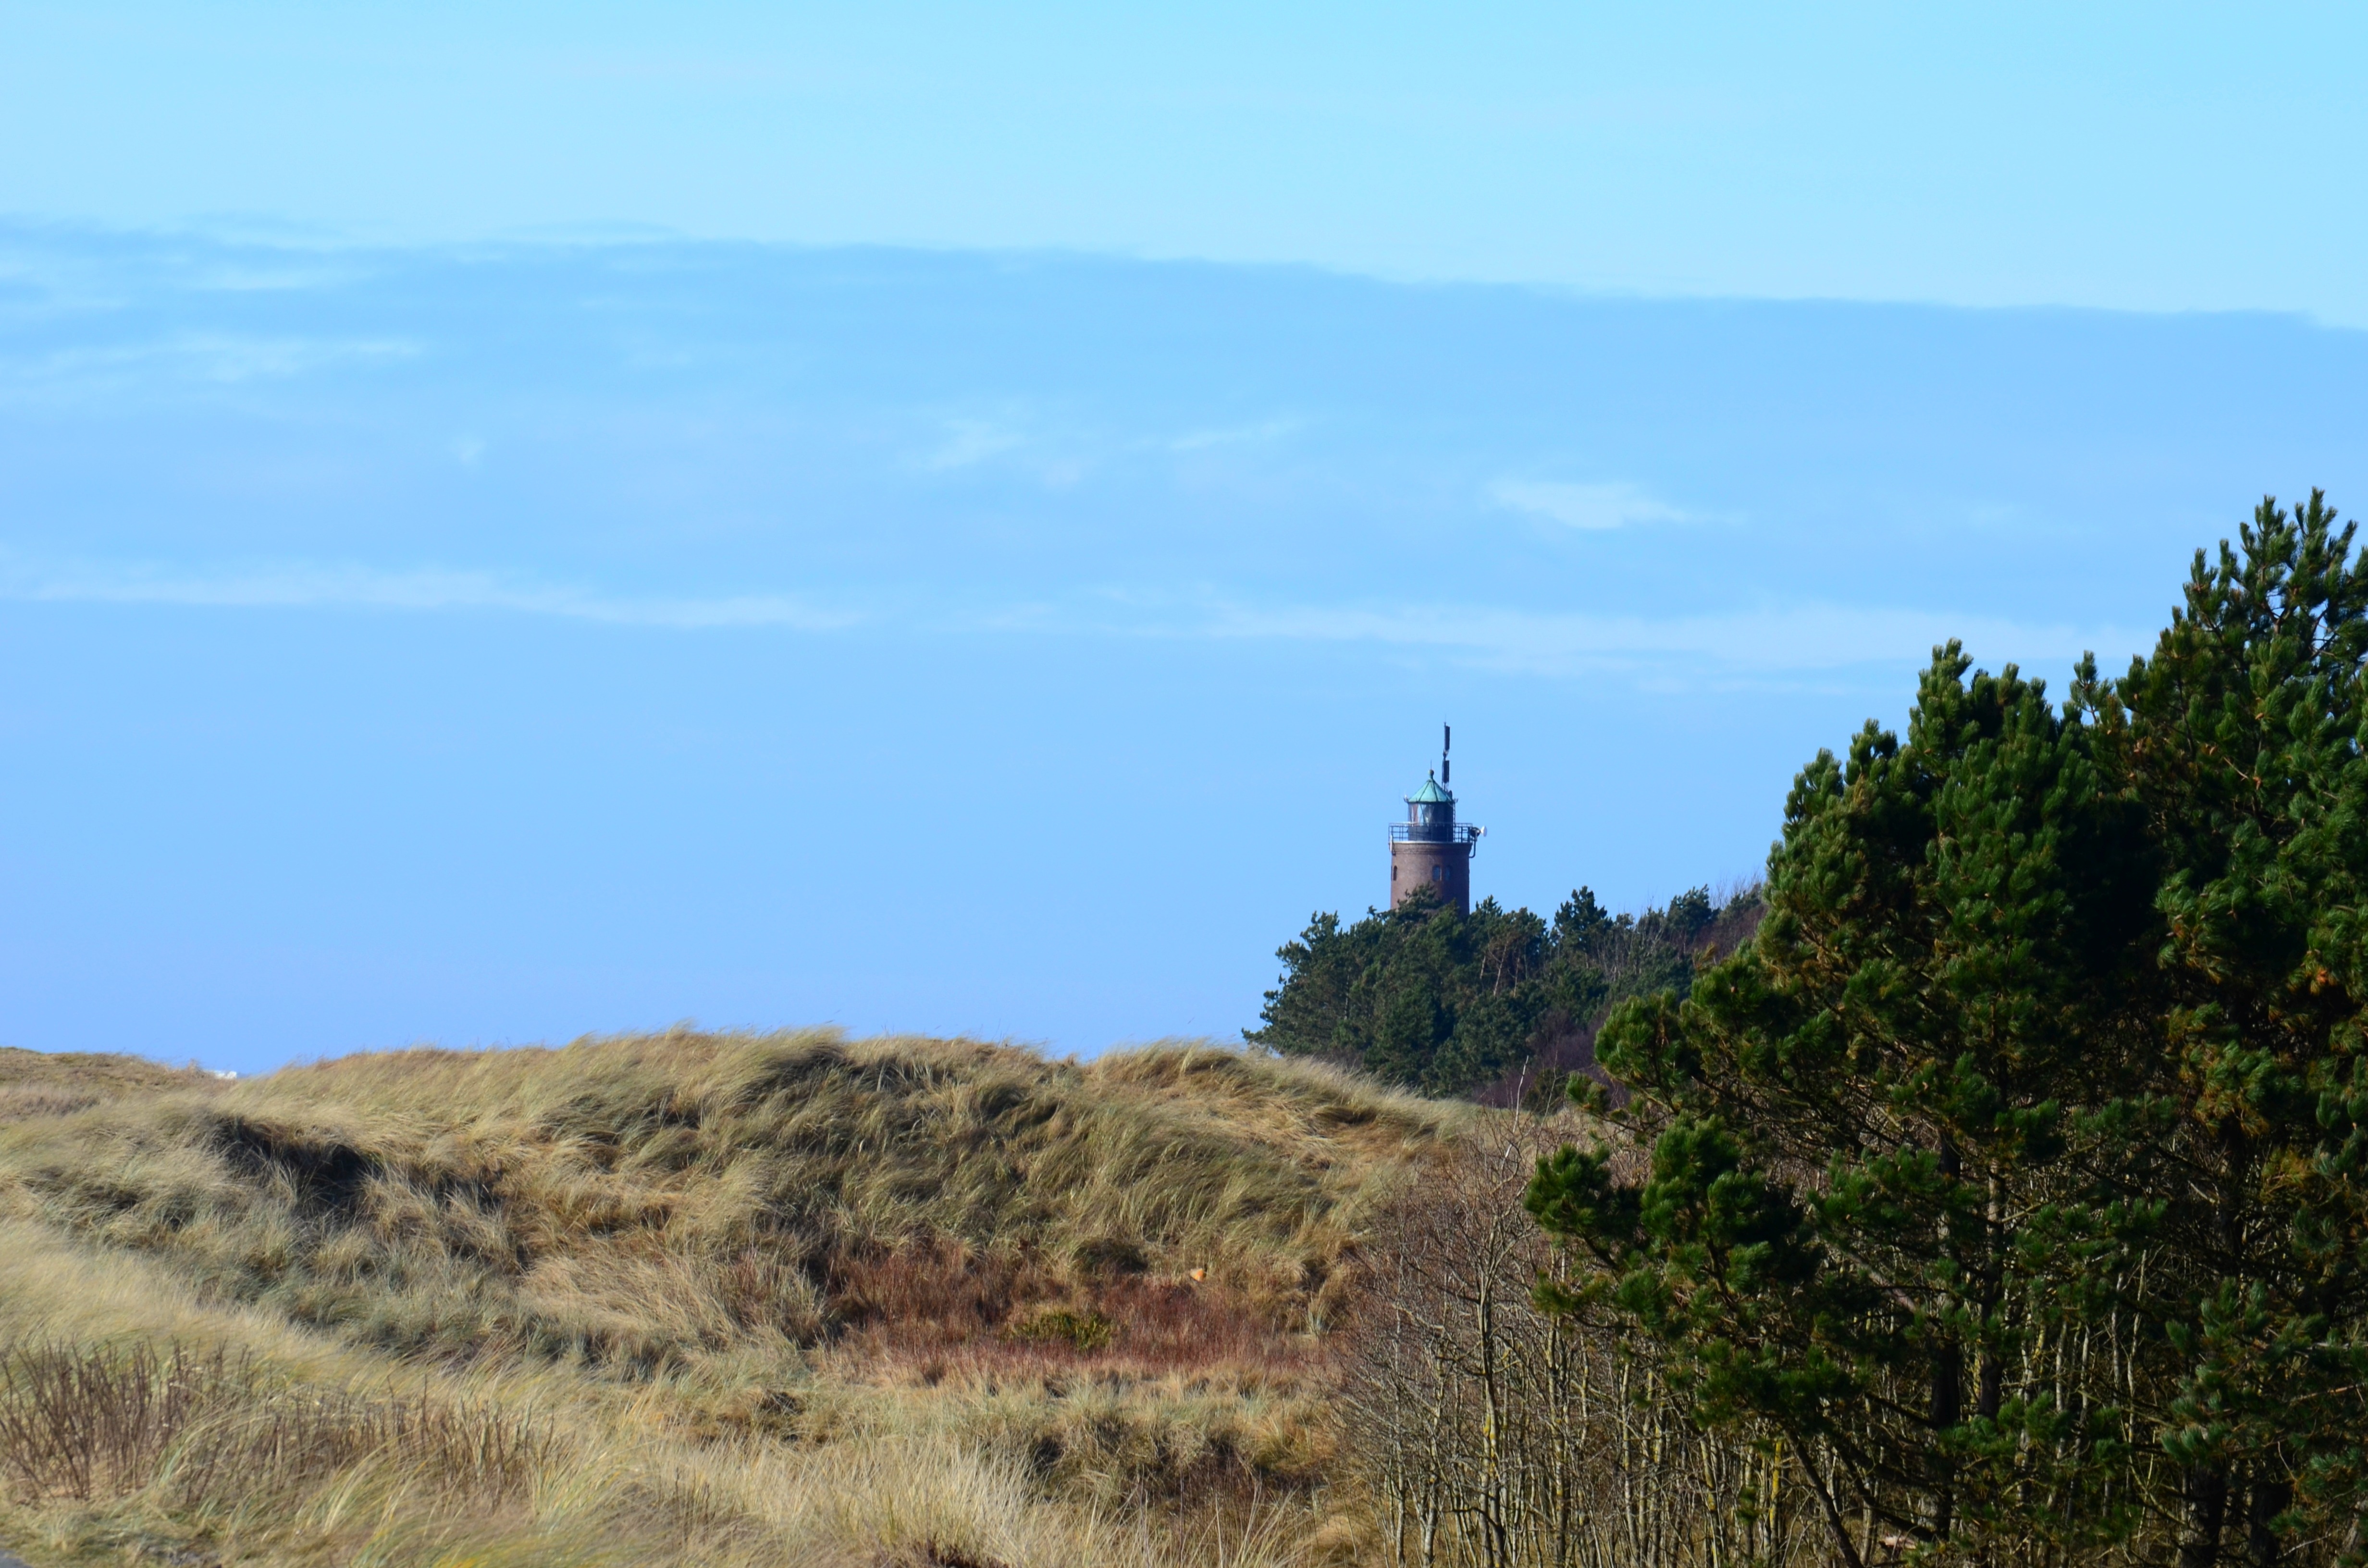
sea, coast, mountain, lighthouse, hill, cliff, tower, terrain, national park, ridge, north sea, ecosystem, wadden sea, rural area, nordfriesland, watts, st peter obi, natural environment, world heritage sea